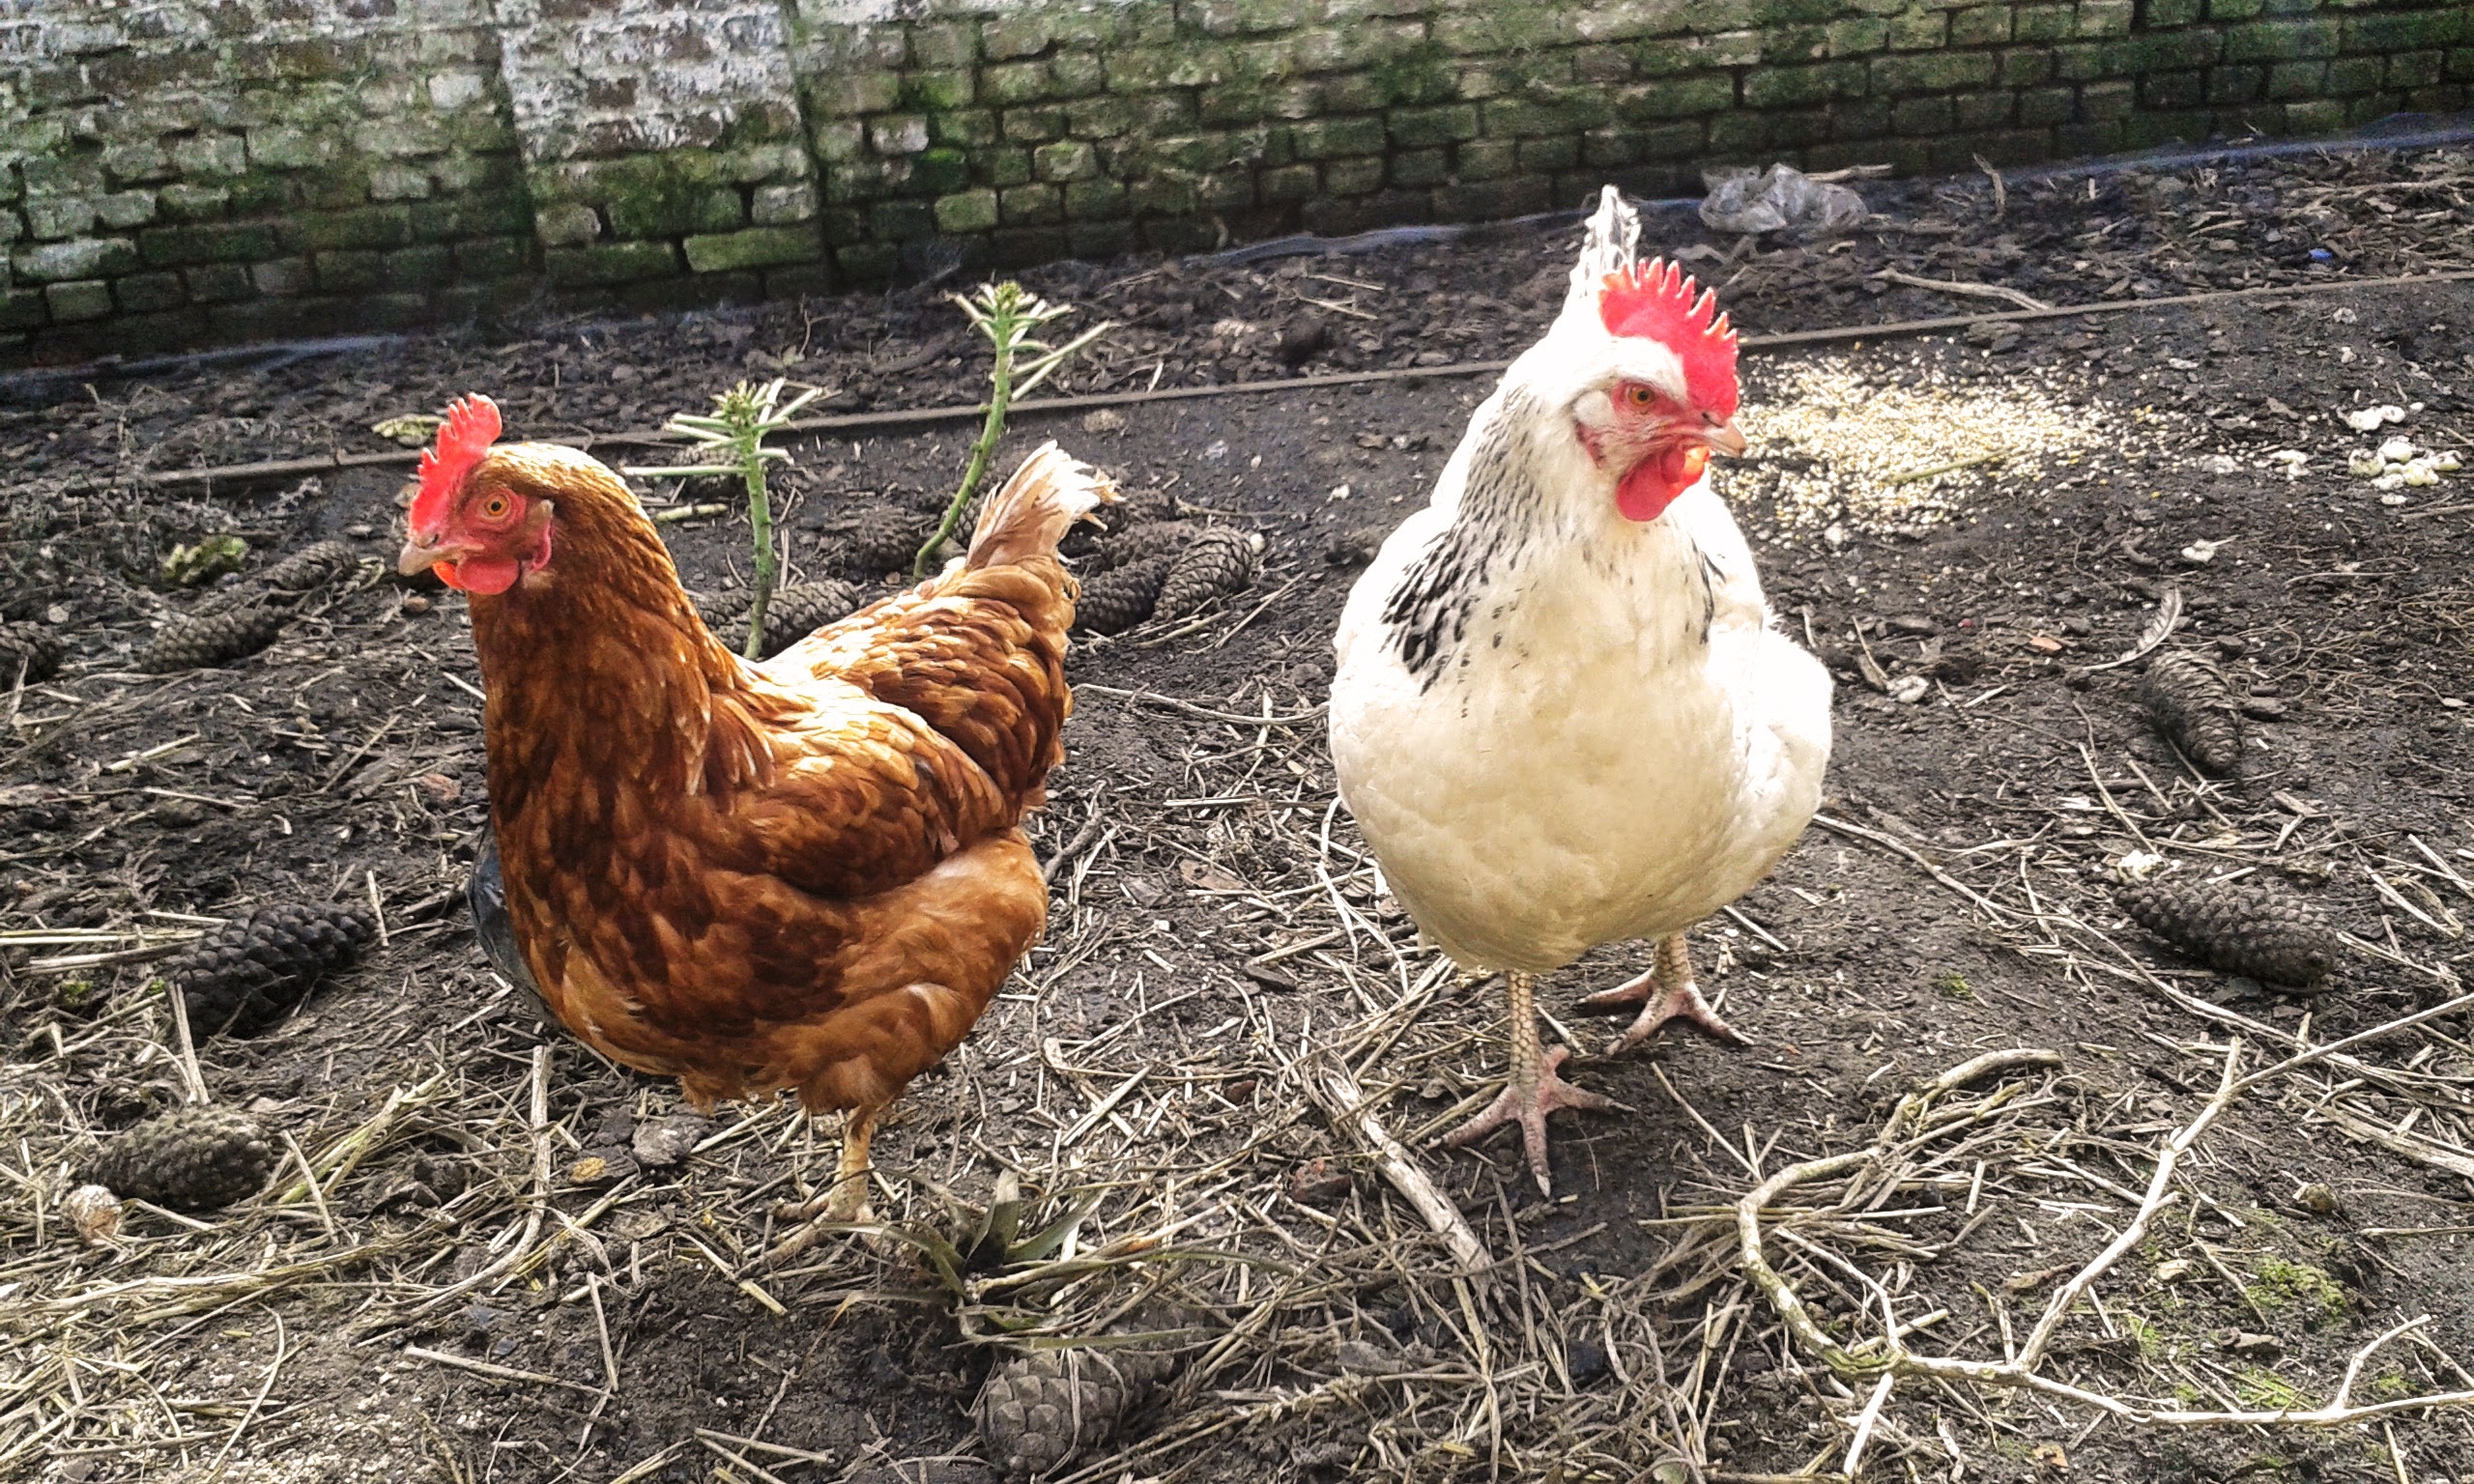
nature, bird, beak, garden, chicken, fowl, fauna, rooster, poultry, animals, galliformes, vertebrate, chickens, phasianidae